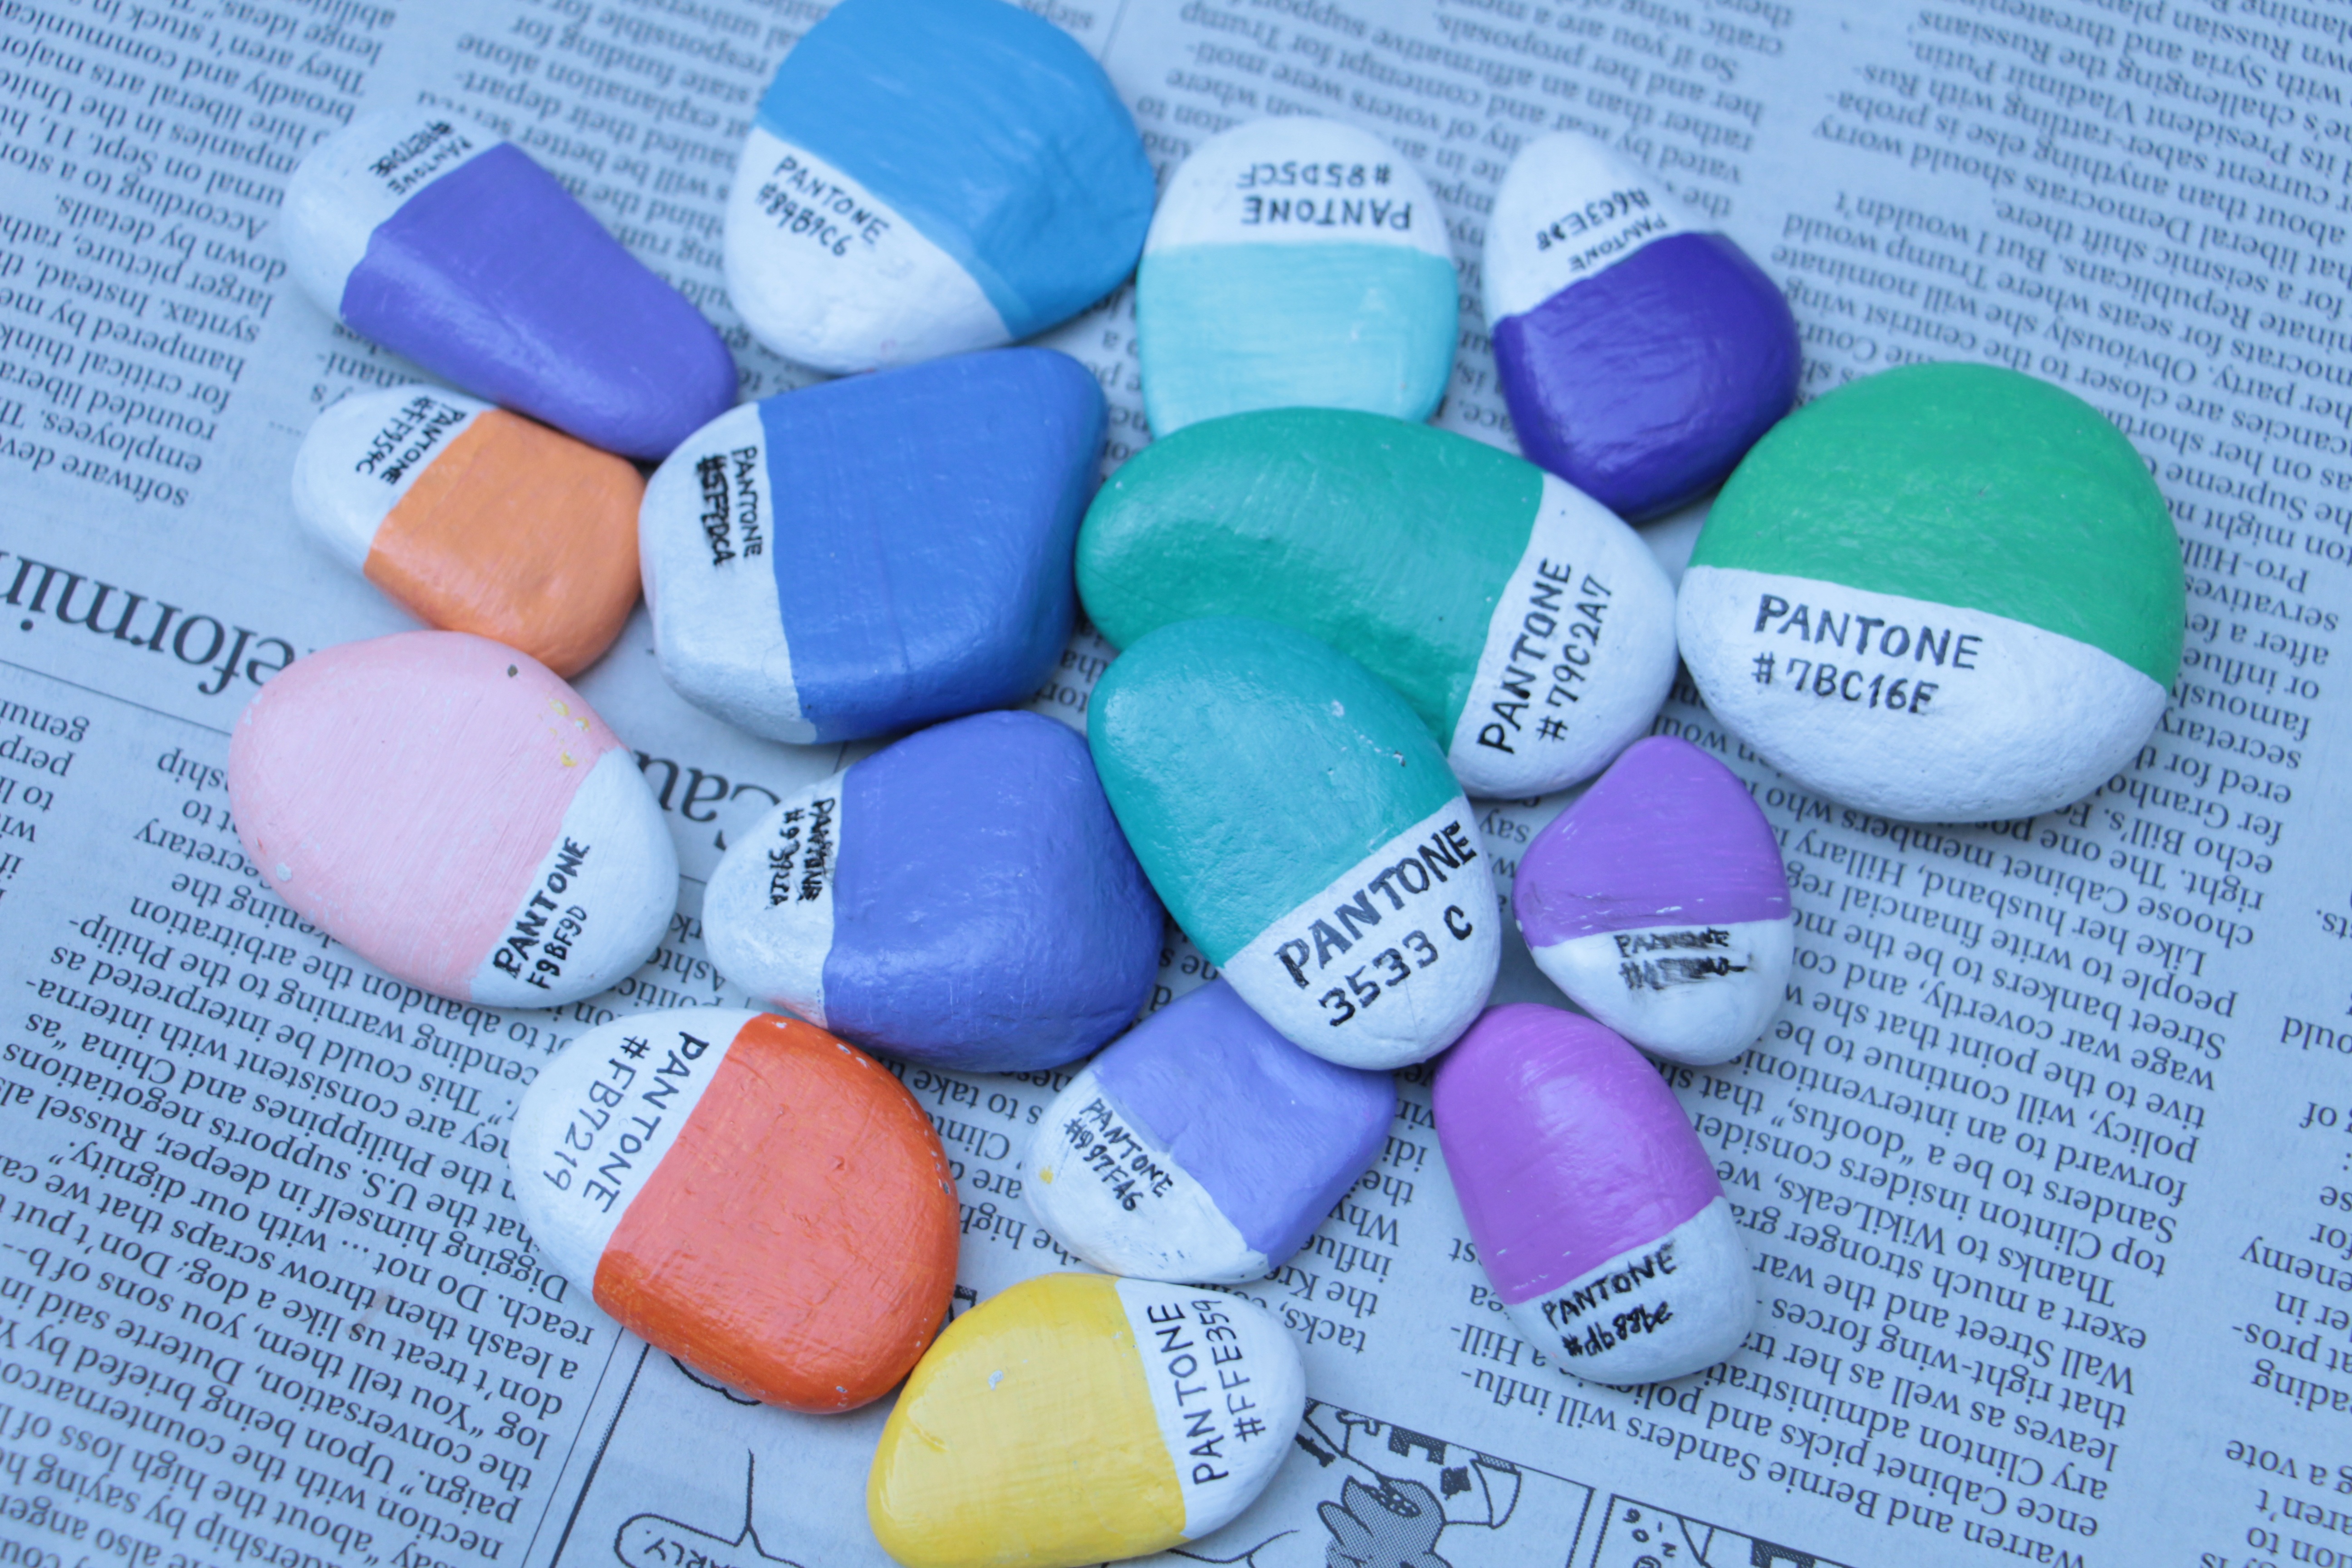
hand, finger, color, blue, colorful, material, art, stone art